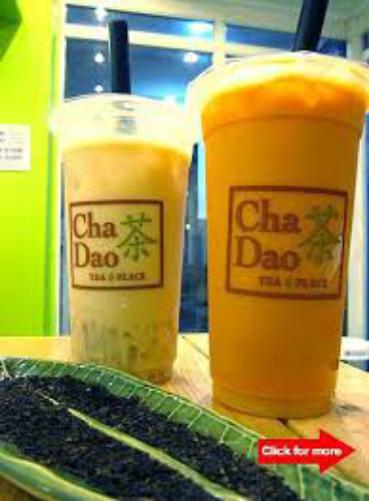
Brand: Cha Dao
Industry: Food